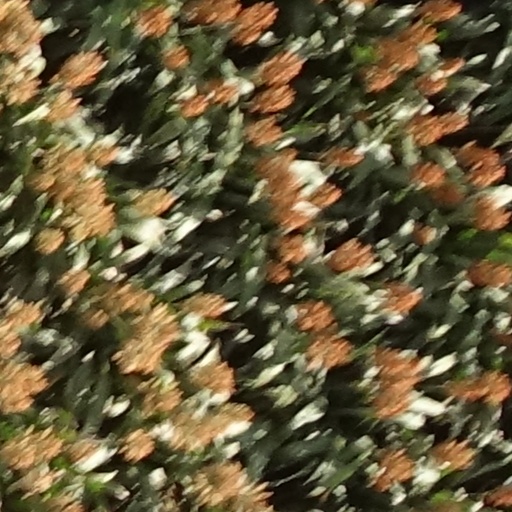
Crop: sorghum